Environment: real
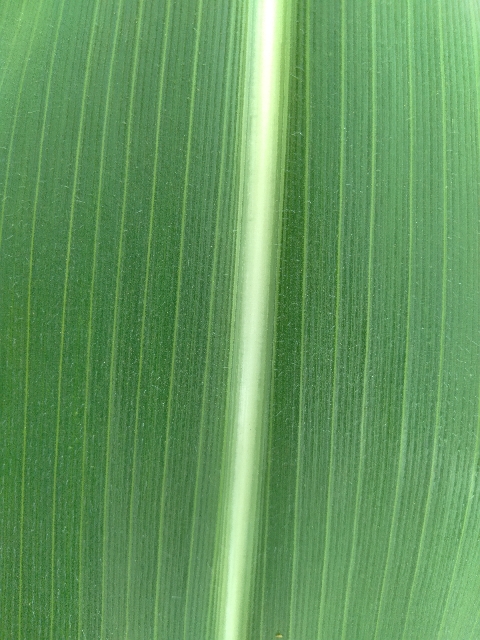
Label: healthy